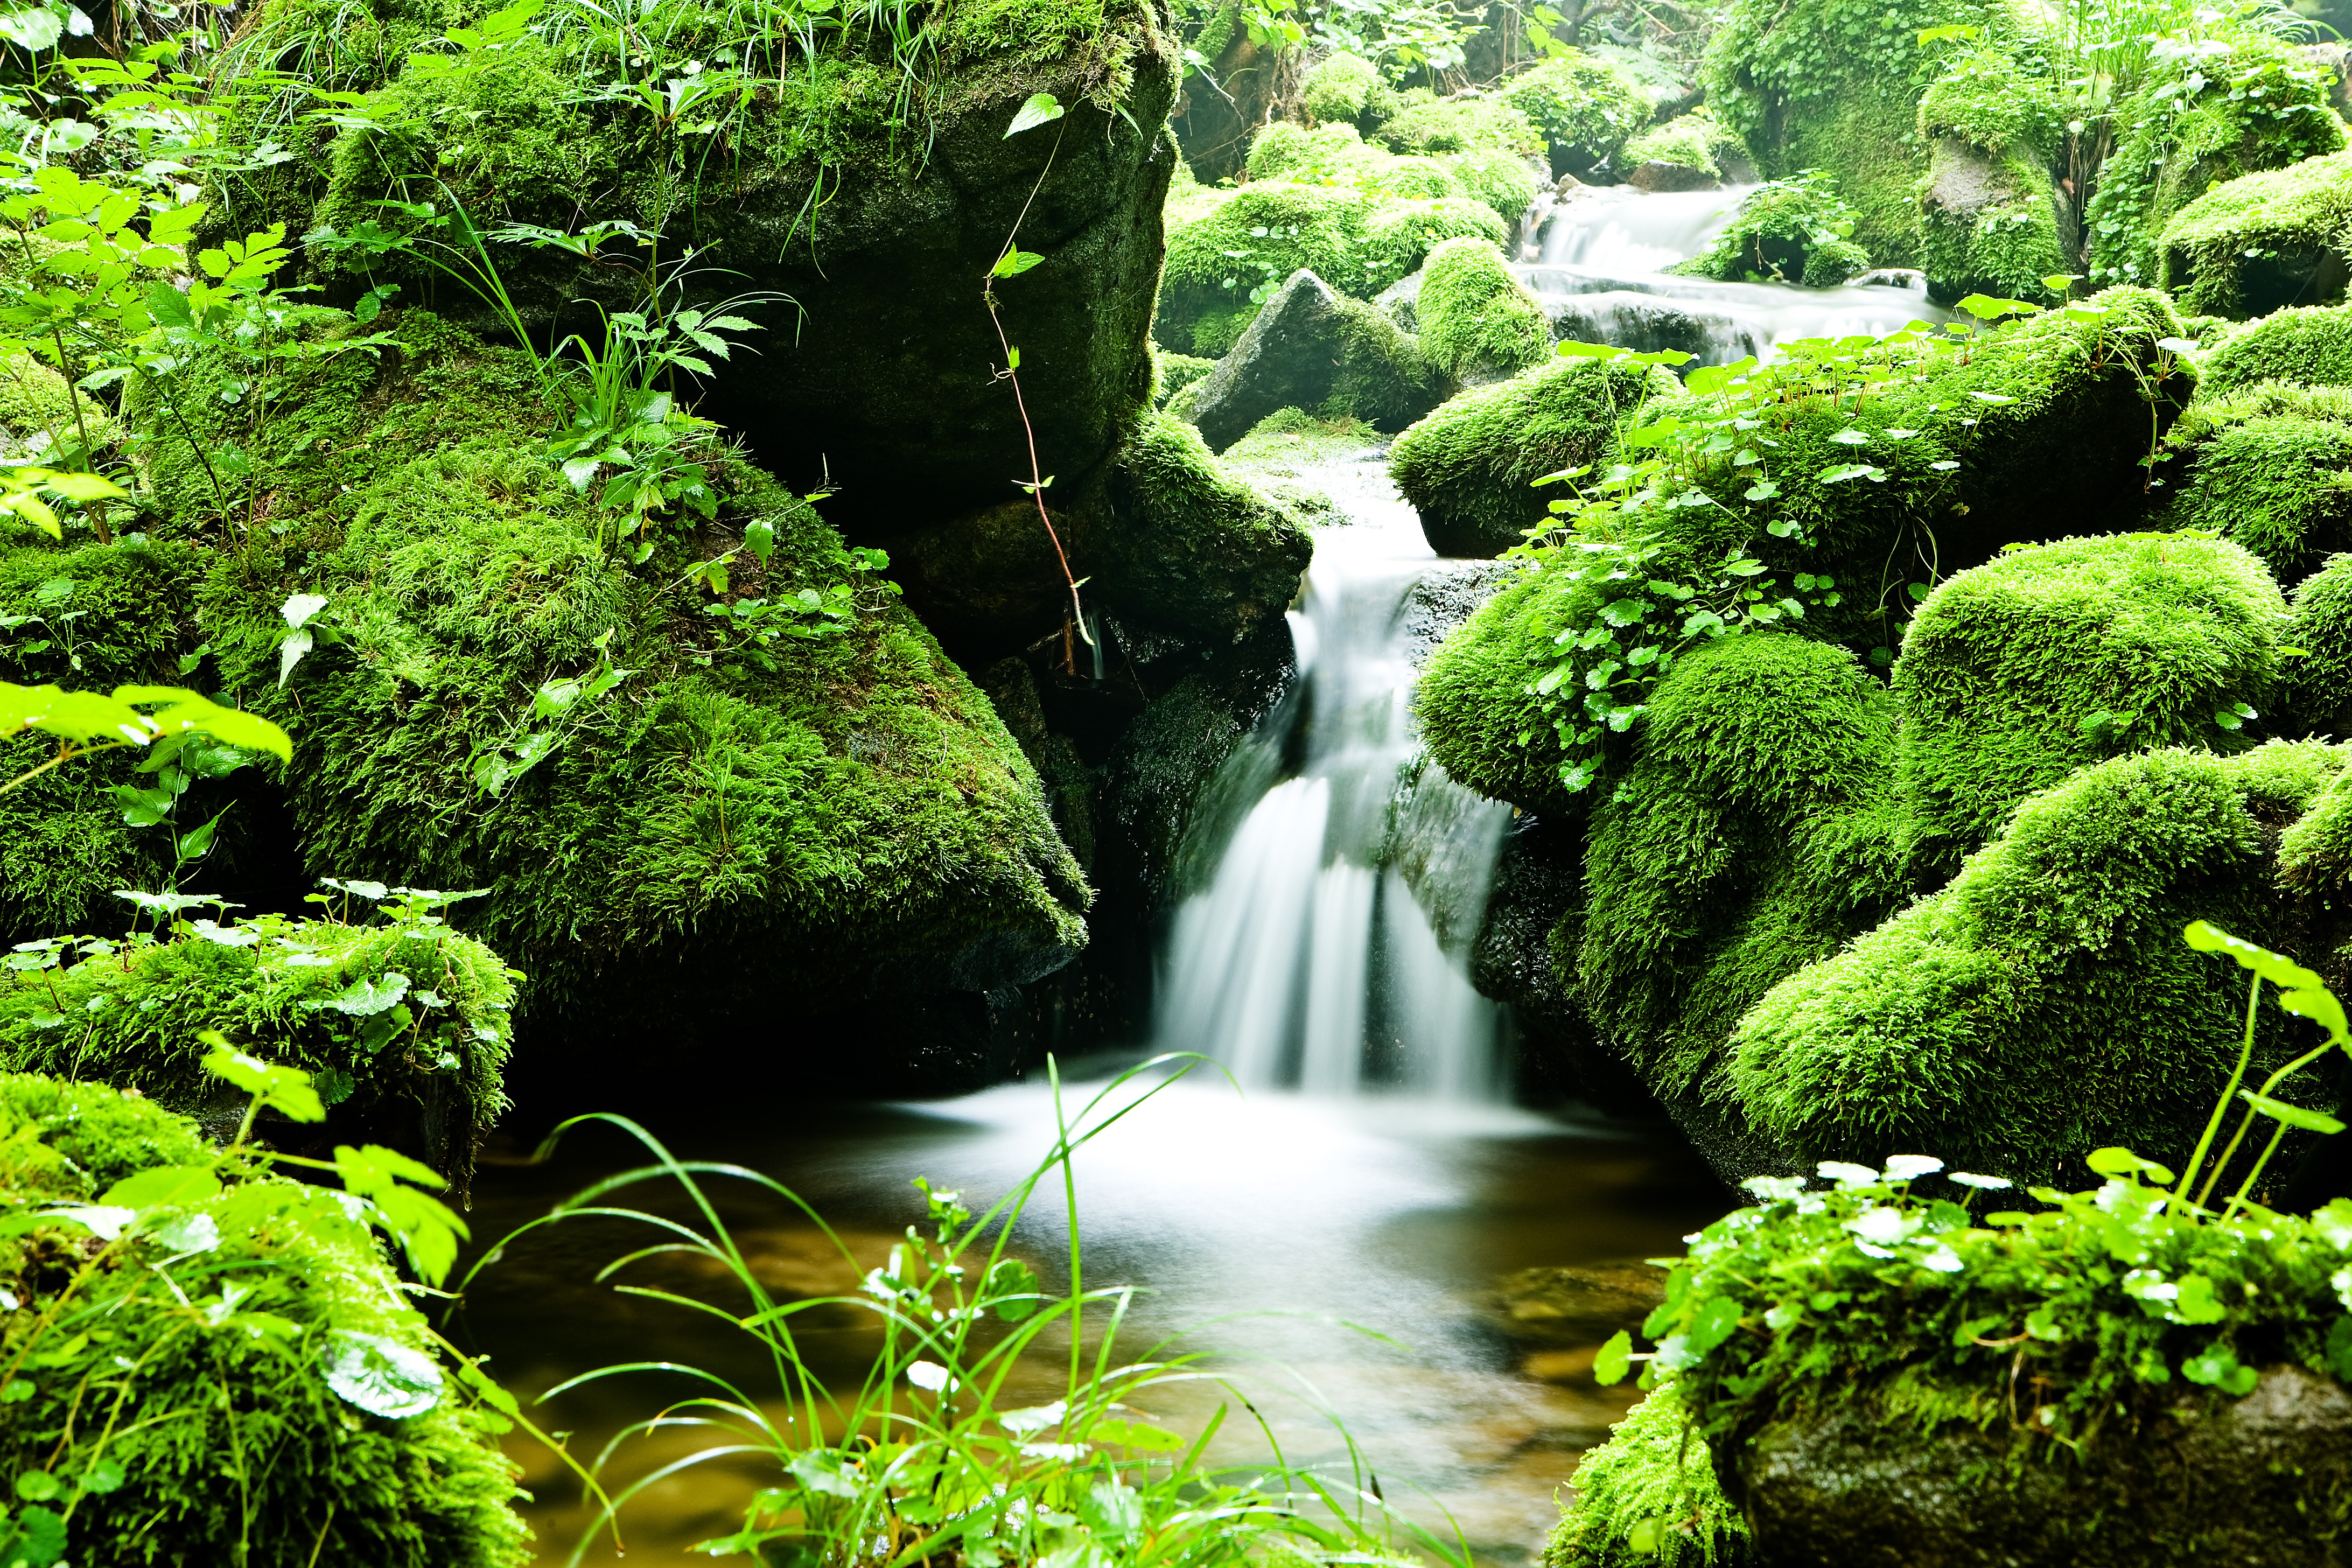
landscape, water, nature, forest, waterfall, creek, mountain, leaf, flower, river, valley, stone, summer, vacation, moss, stream, green, jungle, botany, garden, body of water, korea, cool, vegetation, rainforest, woodland, habitat, water feature, ecosystem, watercourse, streams, old growth forest, natural environment